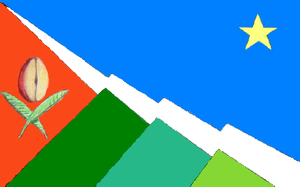
Juan Vicente Campo Elías est l'une des 20 municipalités de l'État de Trujillo au Venezuela. Son chef-lieu est Campo Elías. En 2011, la population s'élève à 5 331 habitants.